Cornod

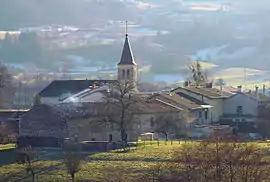
The church and surroundings in Cornod

Cornod is a commune in the Jura department in Bourgogne-Franche-Comté in eastern France.